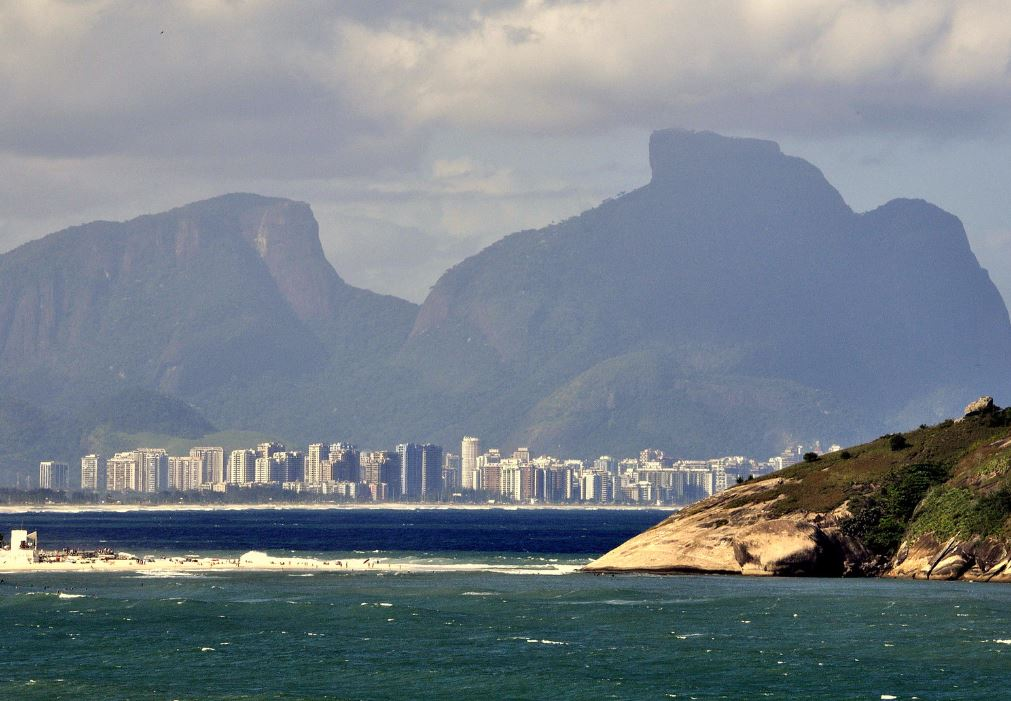
Fire: no
Smoke: no